50 Documentaries to See Before You Die

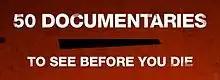

50 Documentaries to See Before You Die is a 2011 television special aired on Current TV. Presented by Morgan Spurlock, the series features a ranking of fifty documentary films.